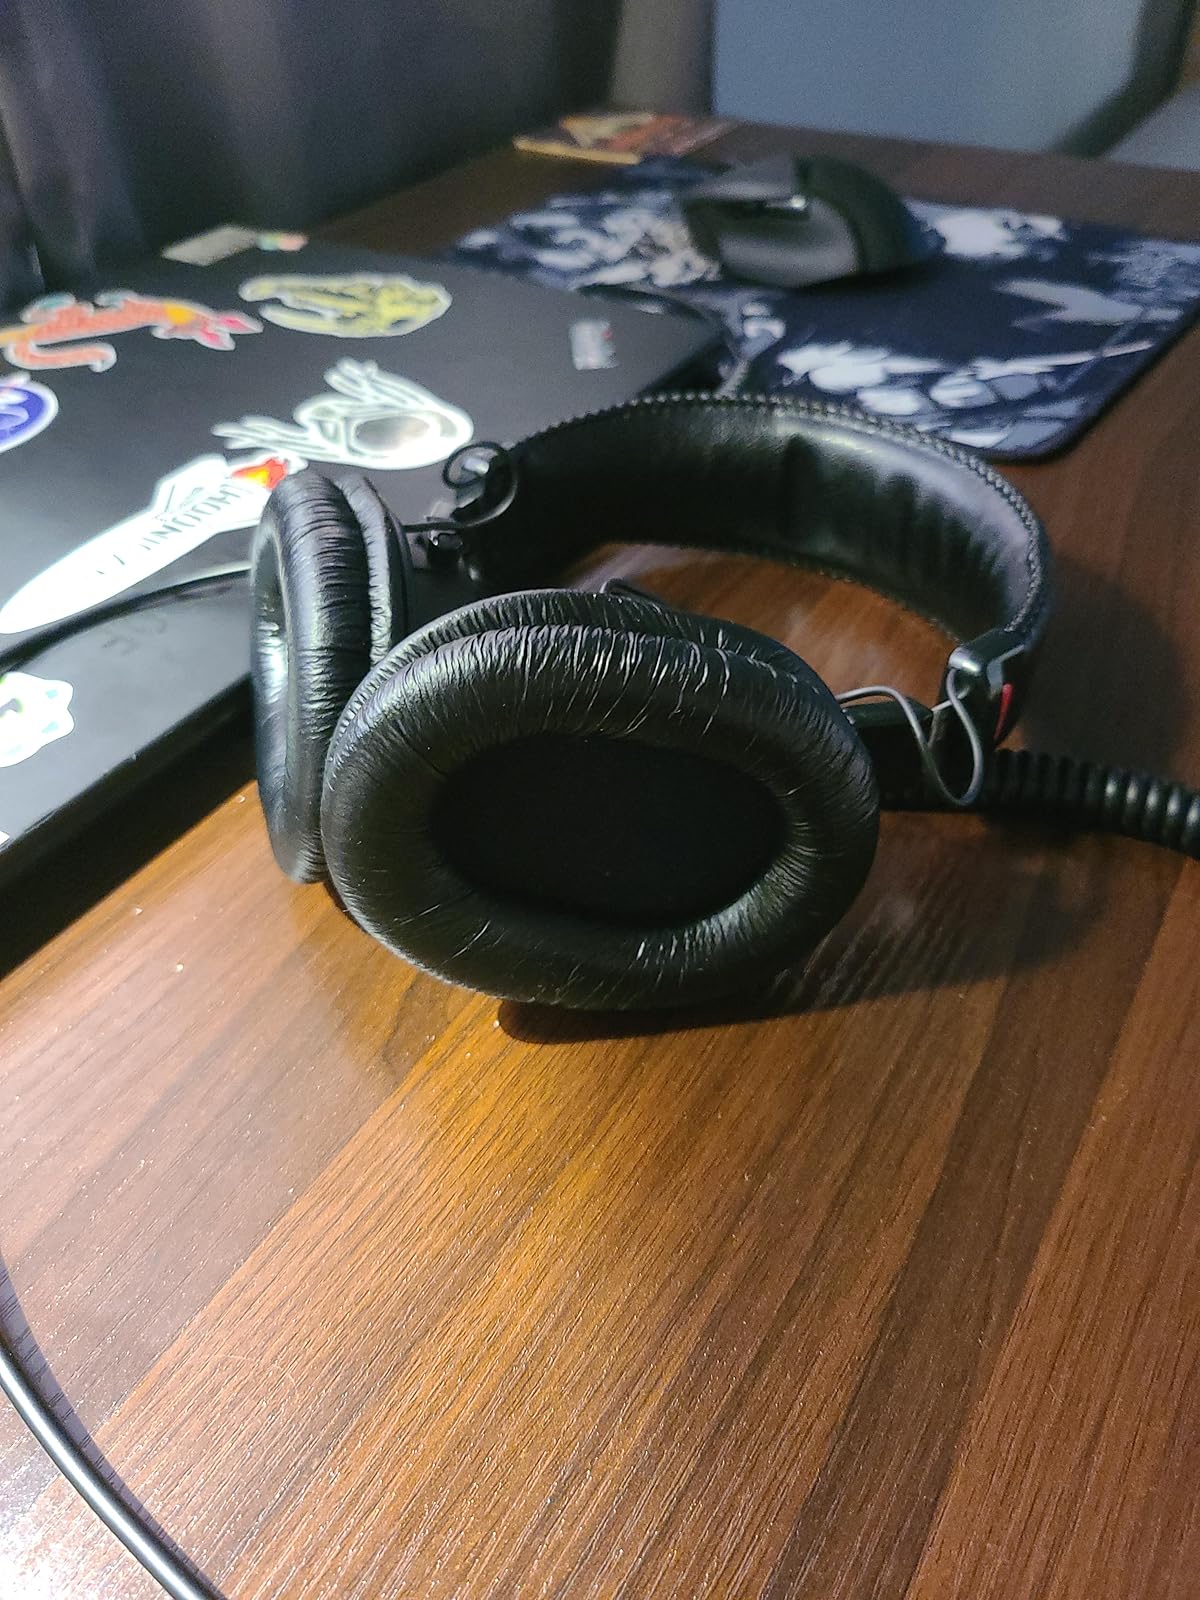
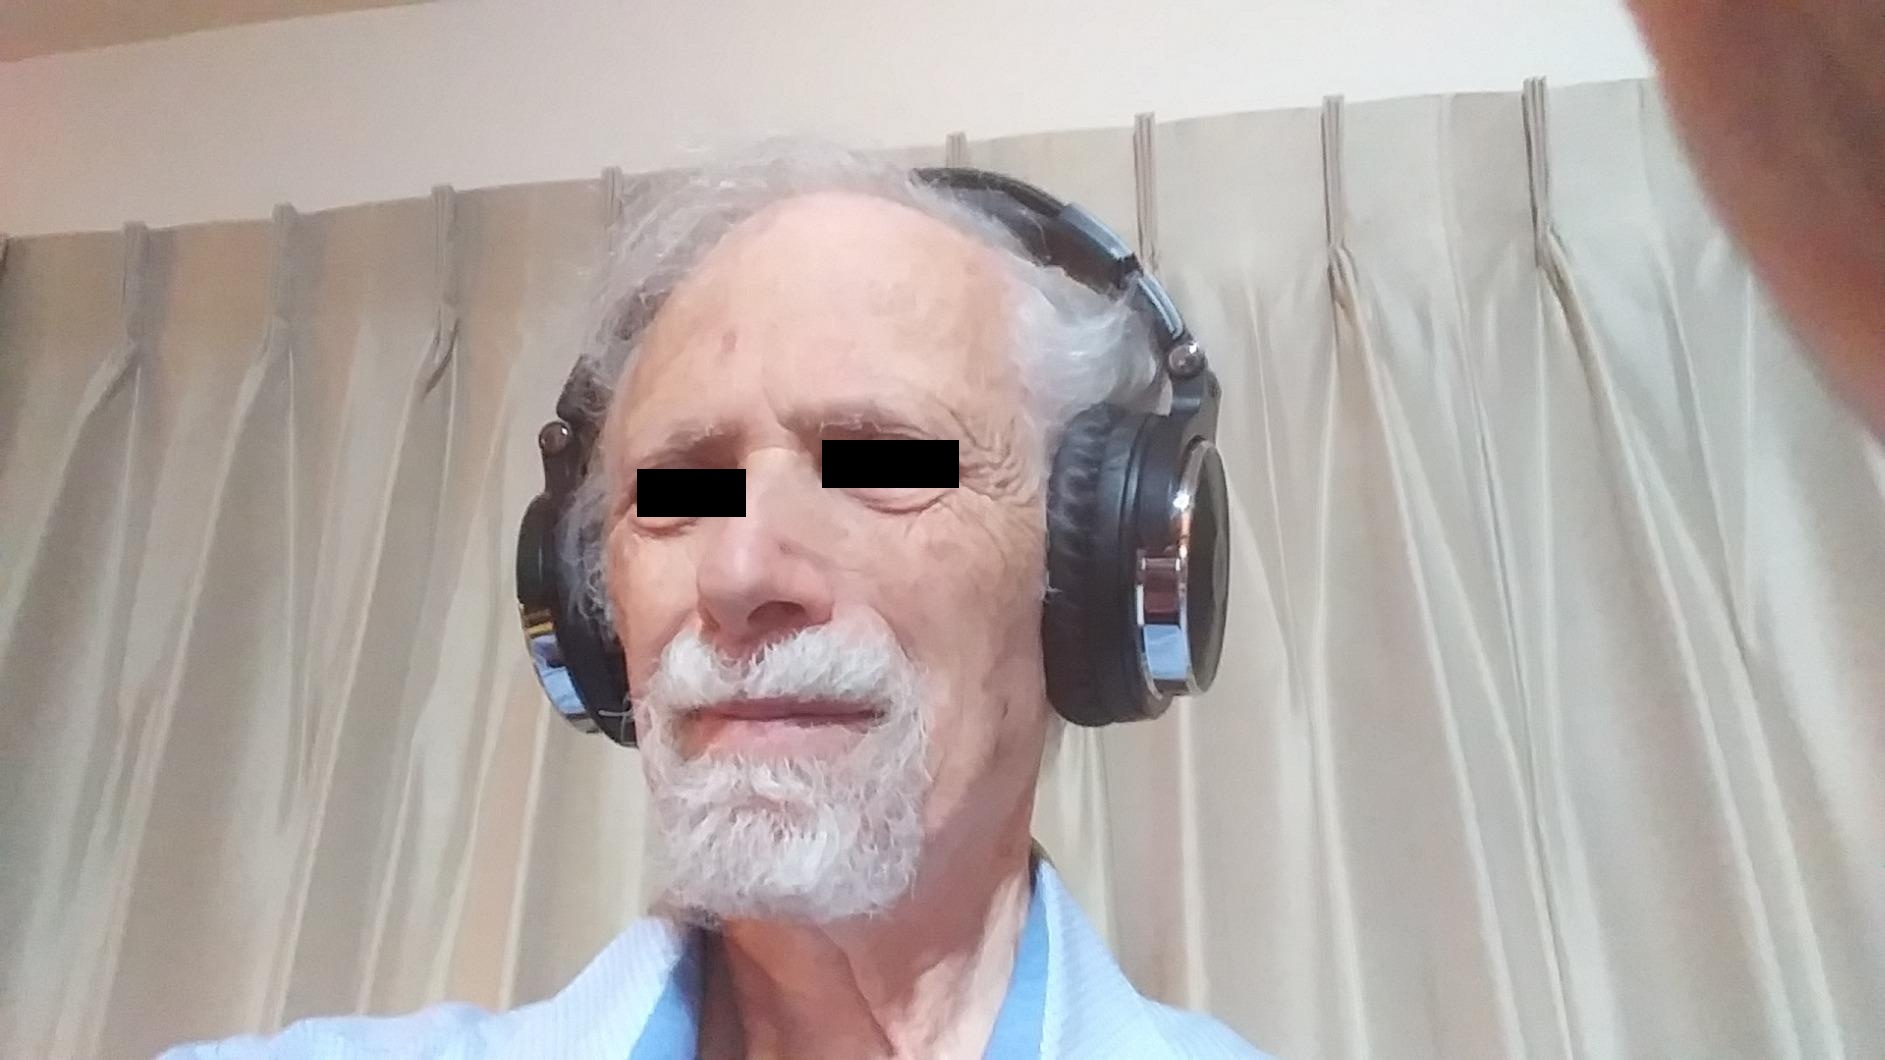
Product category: headphones
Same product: no